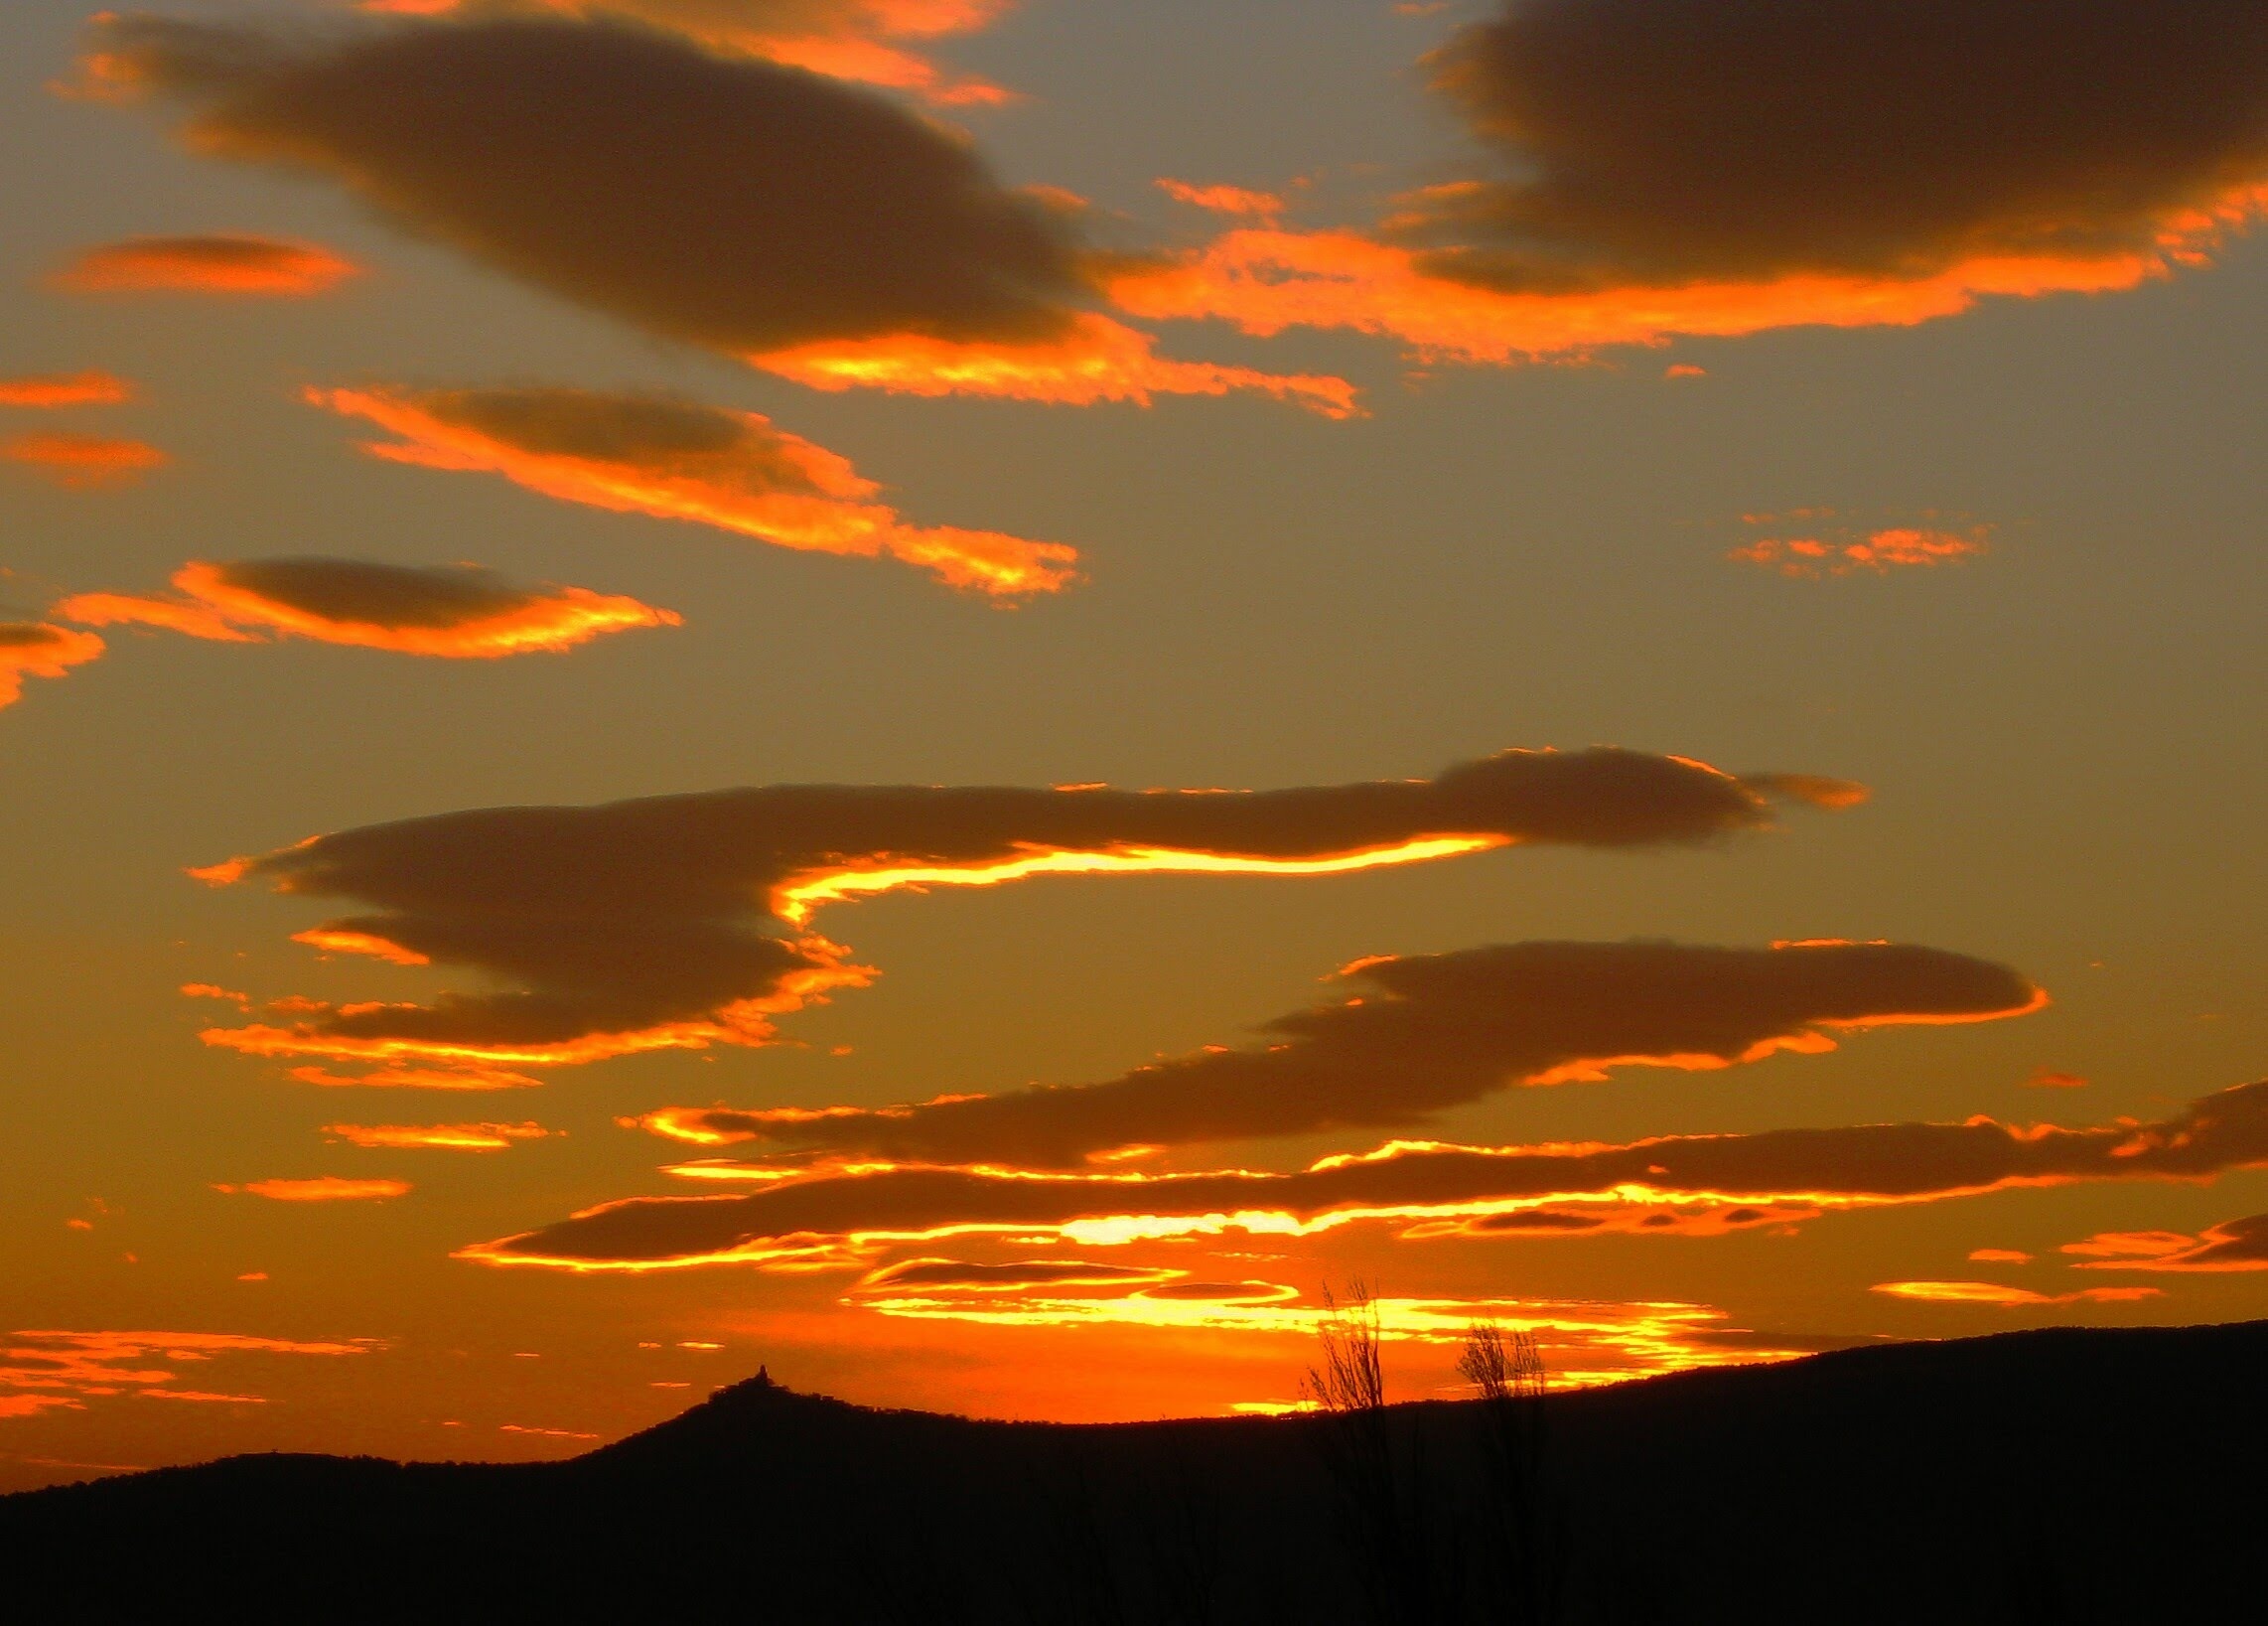
man, beach, landscape, sea, water, nature, outdoor, sand, ocean, horizon, silhouette, light, cloud, people, sky, girl, sunshine, sun, woman, sunrise, sunset, play, sunlight, morning, dawn, atmosphere, flying, summer, vacation, travel, dusk, love, evening, orange, young, golden, relax, canon, father, romantic, blue, freedom, yellow, together, lifestyle, healthy, life, son, sunny, family, waves, fun, happy, hands, joy, georgia, keep, turning, parenting, afterglow, pix, rotate, red sky at morning